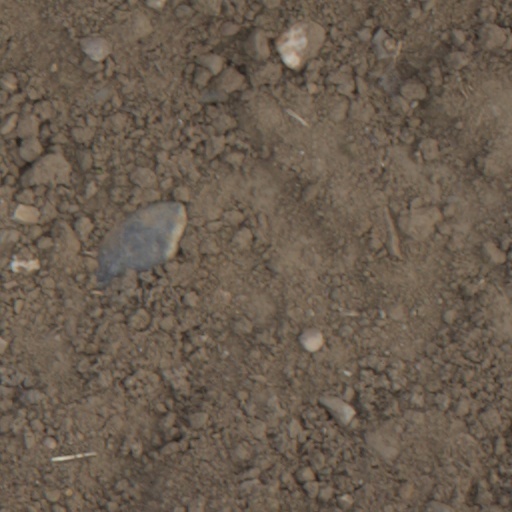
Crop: wheat